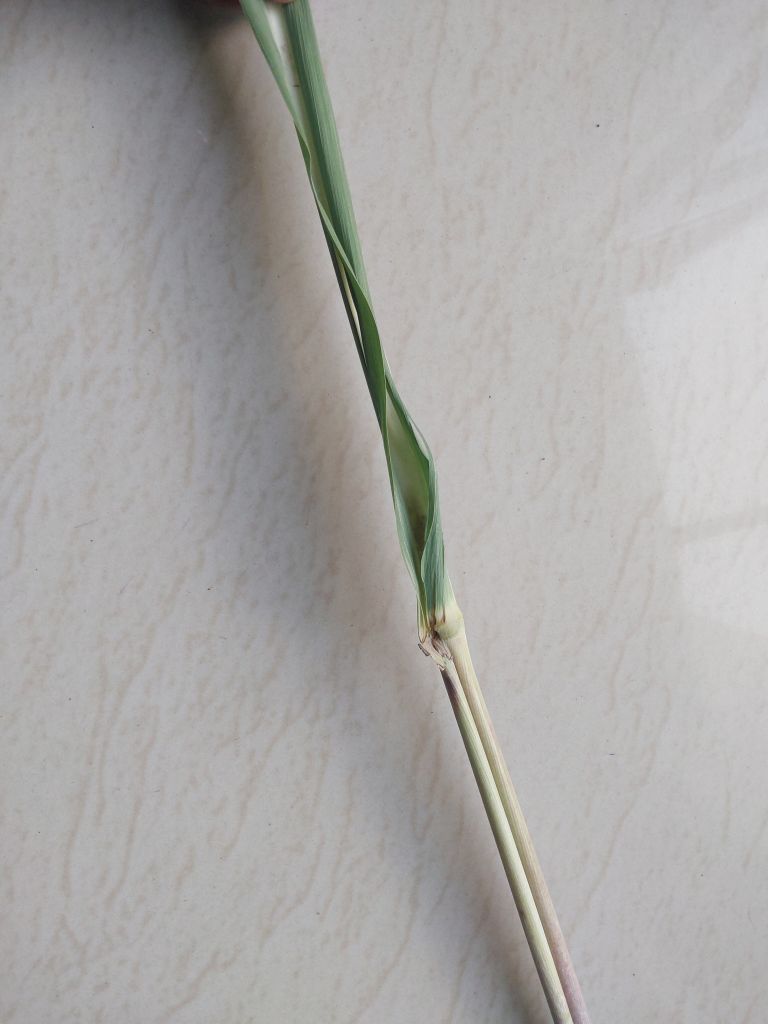
Label: Smut